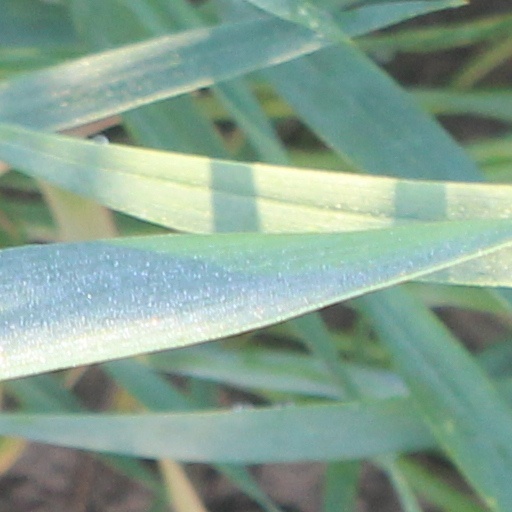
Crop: wheat